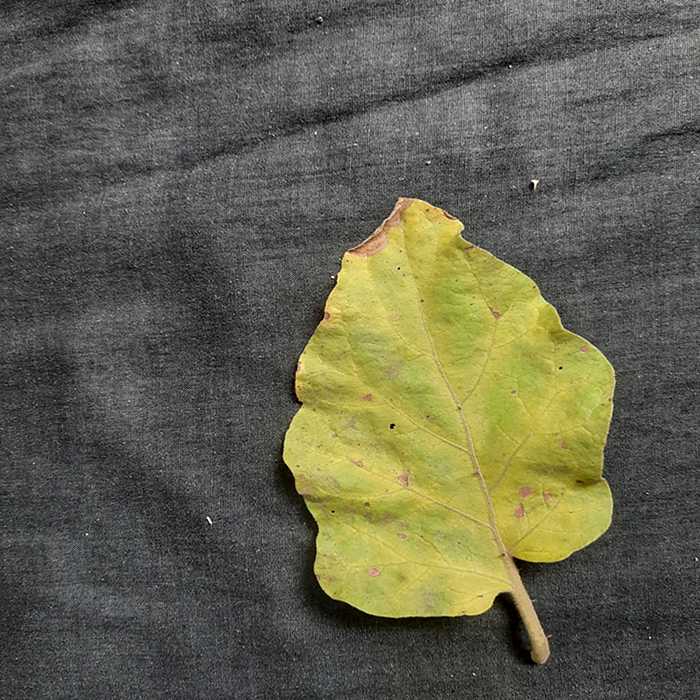
Plant: Eggplant
Label: Eggplant verticillium wilt